Ruf Automobile

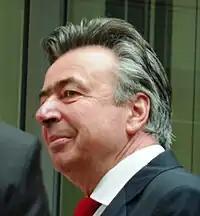
Alois Ruf Jr. (2010)

Ruf Automobile GmbH (stylized as RUF) is a German car manufacturer. Formerly using Porsche bodies in white to build cars, today they build vehicles on their own bodies and chassis. They also manufacture performance parts for various Porsche models, including the 911, Boxster, and Cayman.